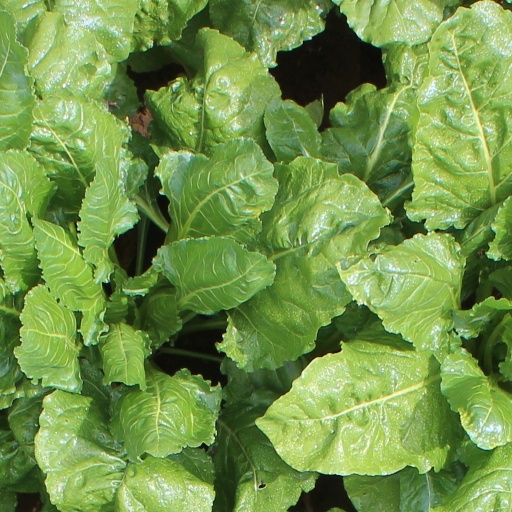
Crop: sugar beet